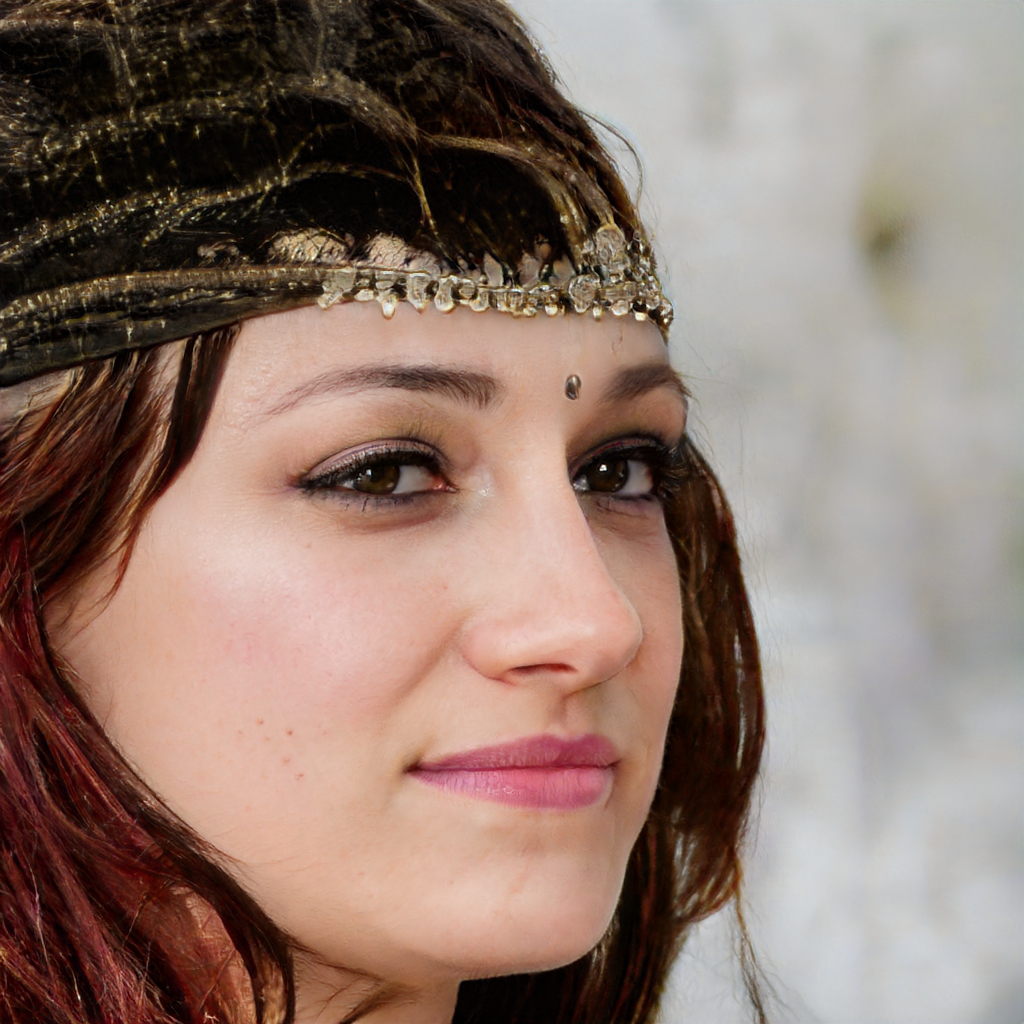
Label: Colored